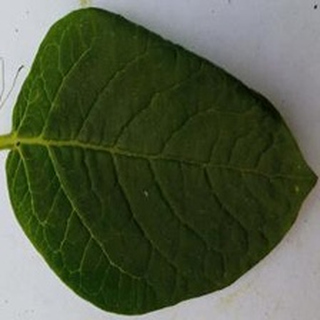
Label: healthy_potato